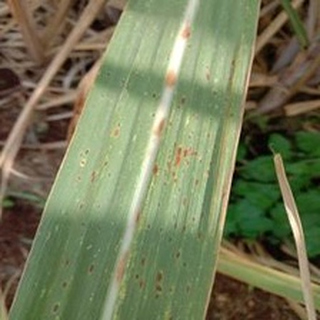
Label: sugarcane_rust